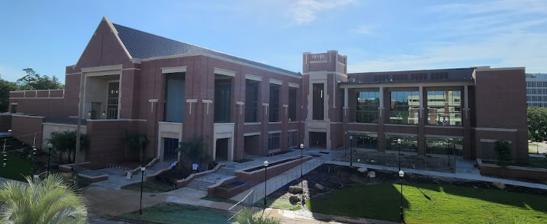
Building: Student Union (Florida State University)
Country: United States of America
Year built: 2022
Activity building on Florida State University campus in Tallahassee, Florida, United States FSU Student Union Building NSU 4018 Former names Oglesby Union General information Type Student center Architectural style Collegiate Gothic Location 75 North Woodward Avenue Tallahassee, Florida 32306 Coordinates 30°26′40″N 84°17′50″W / 30.444504°N 84.29718°W / 30.444504; -84.29718 Construction started May, 2019 Completed April 29, 2022 Inaugurated September 23, 2022 Cost US$145,000,000 Technical details Material brick Floor count 4 Floor area 260,248 sq ft (24,177.8 m 2 ) Lifts/elevators 2 Design and construction Architect(s) Architects Lewis + Whitlock / Workshop Architects Main contractor Ajax Building Group Website FSU Student Union The FSU Student Union is the Student center on the campus of Florida State University in Tallahassee , in the U.S. state of Florida . The brick building is a modern structure with a Collegiate Gothic exterior to match the architectural design of most of the buildings on the university's campus. It officially opened on September 23, 2022 replacing six aged buildings, some nearly 70 years old. History 1940s-1950s-1960s The Rowena Longmire Student-Alumnae building opened in 1940. Described as "the center of activities for student organizations" as well as recreation and social purposes for both students and faculty. In 1952, the Student Center was completed and called, "the Alum". It had a jukebox, room for dancing and a snack bar. A few years later, the post office took over the space occupied by the dance floor. The Student Center was greatly expanded in 1964 and named the "University Union" on November 14. The 130,000 sq ft (12,000 m 2 ) complex contained the "Davis Building", the "Moore Auditorium", the "Crenshaw Building", the "Activities Building", and the Olympic-sized "Union Pool". Facilities included dining rooms, meeting rooms, offices, lounges, a barbershop and beauty salon, a ticket office and game rooms. 1970s-1980s-1990s In 1974 the "University Union" complex was named for Ross R. Oglesby, Professor of Government and dean of students for ten years. He was instrumental in the 1964 Union expansion and remodel. At the 1975 dedication, he was identified as a key University Union planner and “a friend of students”. The Oglesby Union Board had jurisdiction over buildings that housed dozens of departments with one exception: the Union Post Office Building. The state's Capital Improvement Trust Fund (CITF) provided $9 million to renovate and expand the "Oglesby Union" complex in 1988.  The 96,150 sq ft (8,933 m 2 ) "Turner Building" was constructed and renovation of 60,000 sq ft (5,600 m 2 ) in the original complex was completed providing a computer lab, a Senate chamber, a video center, thirteen additional meeting rooms, six retail locations, an Art Center, twenty new offices and a video games arcade. Another $3 million for an expansion/renovation project was received from the CITF in 1995, earmarked for the 1964 "Activities Building". The roof was replaced, water & sewer lines were relocated, and restrooms were modernized. Additional meeting rooms and offices were constructed. 2000s-2010s The "Askew Student Life Center" (ASLC) was constructed in 2000 using $8.5 million in CITF funding. Named for Governor Reubin Askew in 2006. The ASLC included: a 380-seat multimedia theater; four 35-seat, business-quality meeting rooms; suites which provide office, meeting and workspace for: the Graduate Student Center, the Congress of Graduate Students, the National Pan-Hellenic Council (NPHC); offices for the University Housing Office and Student Counseling Center; a cyber café for computer gaming; and a dining facility for expanded on-campus food service. A 2001 renovation of the Activity Building third floor and the Ballrooms in the Turner Building was paid for by $2,458,350 in CITF money. Offices in the Activity building were enhanced with features to increase productivity and facilitate their use as a resource center. In the Ballrooms, new HVAC equipment was installed as well as a sound system, carpeting and cosmetic improvements. A two-year renovation and landscaping of Union Green was completed in 2006. The greenspace, located east of the Oglesby Union, is used for special events. Previously, the Oglesby Union was composed of six connected structures, with the oldest building originating in 1940. When the Oglesby Union was built in 1952, there were about 5,000 students; current enrollment is over 40,000. After the millennium passed, most of the original Oglesby Union complex buildings were in poor condition and lacked capacity for the current student population. It was apparent that the entire complex needed to be replaced.  Part of the original Oglesby structure was incorporated into the new design; the remaining buildings were demolished in Spring of 2018. During initial planning, the estimated budget was $100 million. By the time bids were awarded, the cost for the new Union was $120 million with a completion in fall of 2020. Construction of the single facility was started just before the COVID-19 pandemic in the United States began. Oglesby Union, razed in 2018 Planning & construction Lawrence Rubin was FSU's Director of Design and Construction. With 30 years of experience at FSU, he was involved with the biggest projects on campus. “Having a consistent architectural theme, knitted together by shaded walkways, courtyards, and plazas is something we’ve focused on,” according to Rubin. It was clear that everything needed to be significantly larger and that students wanted to continue the activities that were previously available. To examine other possibilities, he took his design team to half a dozen other campuses in both the Atlantic Coast Conference and Southeastern Conference . They looked at other student unions and talked to the managers there for insights. Multiple delays in acquiring material and labor pushed back the completion date almost two years, much to the consternation of students. While the new building was under construction, some of the activities offered at the old Oglesby were simply unavailable. Some students complained that no student union existed during their career at FSU. Tenants The entities at the Union include: Lower level Club Downunder Proof at FSU (Sports Bar) Bowling & Billiards Creative Art Center Student Publications First level Panera Bread Pollo Tropical Panda Express Brooklyn Pizza Starbucks Coffee FSU Bookstore Trading Post C-store 2 Conference rooms Atrium 48' vertical Second level Union Administrative offices Ballrooms A-B-C-D-E 2 Conference rooms Mezzanine Balcony Third level Student Government Association (SGA) Student Organizations and Involvement (SOI) Student Union Activity Board (SUAB) Senate Chambers Fraternity and Sorority Life Class Councils Congress of Graduate Students (COGS) RISE Student Union Offices: Asian-American, Hispanic-Latinx Student Union Offices: Jewish, Pride, Veterans, Womans Balcony A number of organizations for students have offices on the third level of the Student Union; however, FSU has more than 750 Recognized Student Organizations (RSOs) on campus. The Student Union Activities Board and Student Organizations and Involvement Office provide services, resources, and help with events and programs that facilitate student engagement. Activities Rubin included a large, open Union Plaza to accommodate two existing traditions outside: Market Wednesday hosts sales by recognized student organizations, market vendors, and passersby. Vendor Thursdays allows people to showcase a product, service, or event to the FSU community. The five ballrooms occupy 15,000 sq ft (1,400 m 2 ), or 1/3 acre. Lightweight "air walls" allow the space to be divided into five separate areas, and the 30' ceilings make the space massive for events with 600+ guests. The FSU Computer Store did not relocate to the Student Union. It is still located in the Shaw Building at 644 W Call Street. Several food court vendors that were proposed for the new building did not follow through. Brooklyn Pizza replaced Seminole Pies; Panera Bread replaced Einstein Bagels; Pollo Tropical replaced PDQ; no sushi or smoothie store made the cut. A Truist ATM replaced Wells Fargo. There are still twelve alleys at Bowling & Billiards, but pool tables were reduced from ten to eight. The FSU Bookstore doubled in size. Although all incoming mail for students living in campus residence halls is addressed to a U-box at 75 N. Woodward Avenue (the Student Union), there is no longer mail service at the Union. Students are emailed when a package arrives, and it must be picked up at the UPS Store, 206 S Woodward Avenue. Post construction New Student Union Building (NSU-4018) active -260,248 sq. ft. Leadership in Energy and Environmental Design Silver Certification Askew Student Life Center (ASK-0260) active  – 60,944 sq. ft. Student Services Building (SSB-0379) active  – 51,130 sq. ft. Moore Auditorium (MOR-0195)          active  - 12,536 sq. ft. Activities Building (ACT-0194) Demolished. Crenshaw Lanes (CRB-0193) Demolished. Davis Building (DAV-0196) Demolished. Turner Building (TUR-0051) Demolished. Oglesby Union (OGC-0195) Demolished. Post Office Building (UPO-0199) Demolished. Directors of the Student Union complex The current (interim) Director is Dr. Justin Camputaro. 1964 – 1965 Dr. Reid Montgomery 1965 – 1968 Dr. Herb Reinhard 1968 – 1970 Mr. Paul Durrett 1970 – 1973 Mr. Roger Wehrle 1974 – 2003 Dr. Nancy Turner 2003 – 2006 Mr. Christopher Roby 2006 – 2015 Mr. William Clutter 2015 – 2022 Dr. Matthew Ducatt Formal dedication The Student Union was formally dedicated on September 23, 2022. President McCullough thanked former President Thrasher and Provost McRorie for their foresight, calling the building, "transformative", with power to unite. Peter Collins, Chairman of the FSU Board of Trustees , was satisfied that despite being $20 million over budget and two years overdue, it was worth the wait. See also Florida portal Architecture portal Florida State University History of Florida State University References